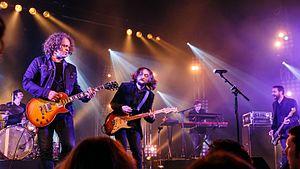
Premier concert du groupe Matmatah suite à sa reformation en 2016 à l'occasion de l'émission L'Avant-Scène tournée à l'Espace Avel Vor de Plougastel le 16 février 2017.
Matmatah est un groupe breton de rock et de folk, fondé à Brest en 1995. Le duo formé par Tristan Nihouarn et Cédric Floc'h est rejoint par le bassiste Éric Digaire et le batteur Fañch pour jouer sous le nom de Matmatah, en référence au village troglodytique tunisien du même nom.